King Kong (1933 film)

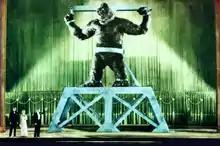
Colored publicity shot combining live actors with stop motion animation

Filming commenced without a complete screenplay. Cooper hired Edgar Wallace to write the screenplay, which he started in December 1931. Cooper told Wallace what he wanted included in the script. Wallace's draft included several instances of attempted sexual assault, which were later removed by Ruth Rose. His draft also included racial tensions between characters. While drafting he wrote, "I am hoping still to get a good horror picture without corpses, and I am certain that "Kong" is going to be a wow." Wallace had a rough draft ready in January 1932 and died a month later"." Some of his ideas ended up in the final film, such as Kong removing Ann's clothes from her body. He also roughly outlined the New York scenes, which were similar to how they appeared in the completed film, as well as a jungle chase scene. James A. Creelman picked up work on the screenplay. In his draft he changed character roles, making Denham Ann's cruel uncle. Cooper disliked it, remarking that "The heavy is far too heavy." Creelman adapted Wallace's jungle chase scene to appear as it does in the finished film. Creelman found it difficult to meet Cooper's plot requests, feeling that there were too many fantastical elements for the film to be believable. He objected, "[T]here is certainly such a thing as reaching a limit to the number of elements a story can contain and make sense." Though he incorporated Cooper's requests, the dialogue proved to be too extensive. Cooper was unsatisfied with Creelman's work, and in June Creelman decided to quit. After some difficulty finding a replacement for Creelman, in July Cooper hired Ruth Rose, who had never written a screenplay before. She rewrote the majority of Creelman's dialogue. Though Creelman initially wrote the film's New York prologue, Rose polished it while writing most of the city scenes. Rose was able to incorporate the love story between Ann and Jack, something the other screenwriters had struggled with. Rose also added more "fairy tale-like" aspects. Upon the film's release Wallace was credited with the screenplay, as Cooper had promised to give him the credit. The studio also saw it as an opportunity to gain positive publicity because Wallace was a well-established writer.